Hiram Abrams

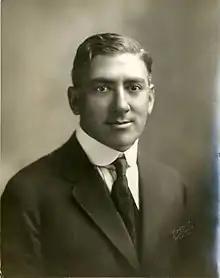
Hiram Abrams (1917)

Hiram Abrams (February 22, 1878 – November 15, 1926) was an early American movie mogul and one of the first presidents of Paramount Pictures. He was also the first managing director of United Artists.